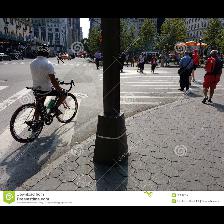
Label: Human